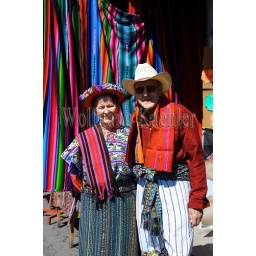
Guatemala, highlands, lake atitlan, santiago, tourists dressed in traditional mayan clothing